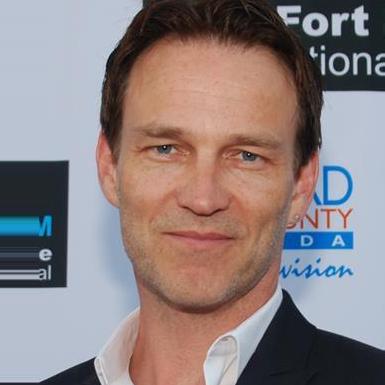
Age: 43